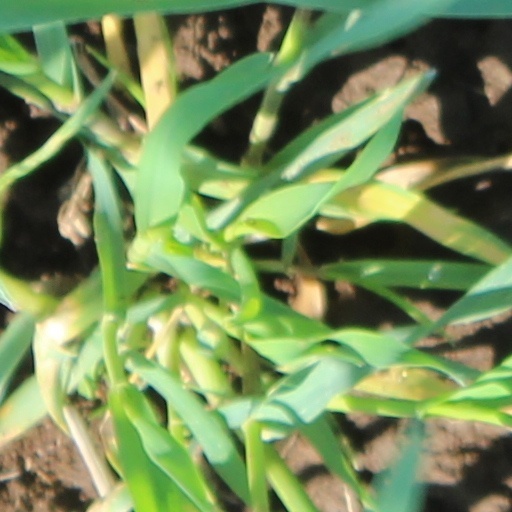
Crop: wheat